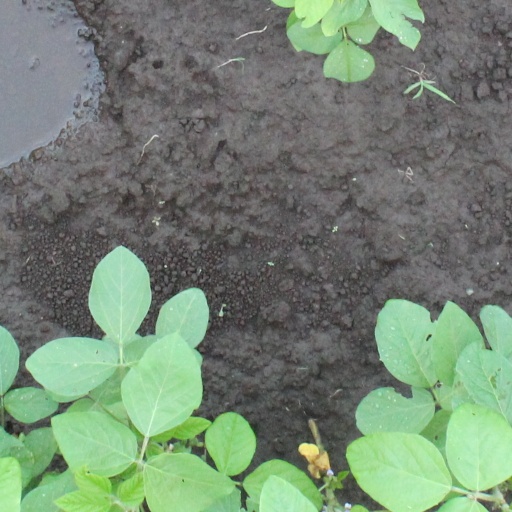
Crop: soybean